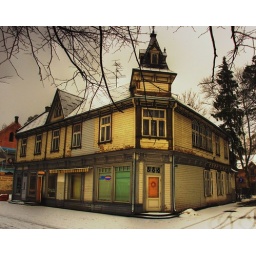
wooden house in the beach resort of Jurmala